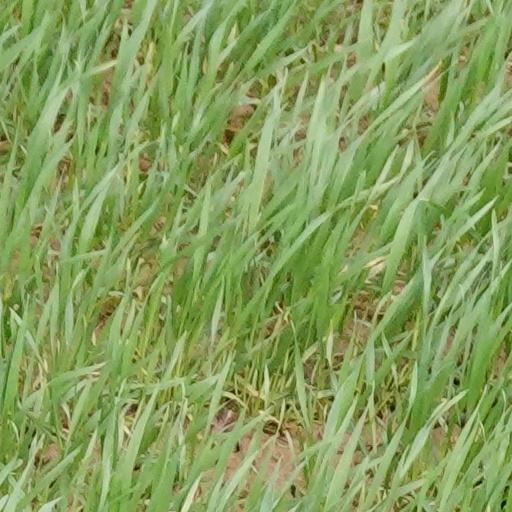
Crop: wheat